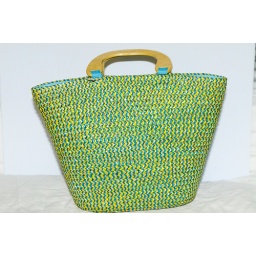
Walmart (Hardly used) - Straw beach bag in yellow, turquoise blue and green w/ wooden handlles